Acacia koa

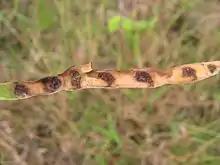
Koaia seedpod, showing the end-to-end arrangement of seeds

In Hawaiʻi, the ‛umeke ‛ (Hawaiian: “wooden bowl”) has been a highly perfected art form and considered a prized possession for well over a thousand years. They were expertly handcrafted using rare and exotic hardwoods like "Kou", "Milo," and "Koa". Prior to 1819, ‛umekes were considered sacred and strictly reserved for ‛Ali‛i (Hawaiian: “Royalty”), and under penalty of death for a commoner to possess one. Today, ‛umekes are highly collectible and have become known as a universal symbol of generosity and welcome.